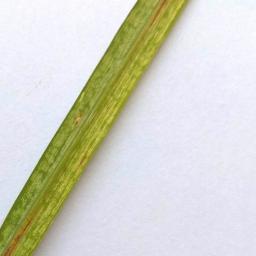
Label: Rice___Leaf_Blast